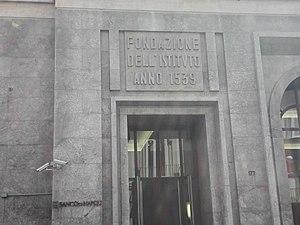
Le Palazzo del Banco di Napoli est situé dans le centre historique de la ville de Naples, via Toledo.